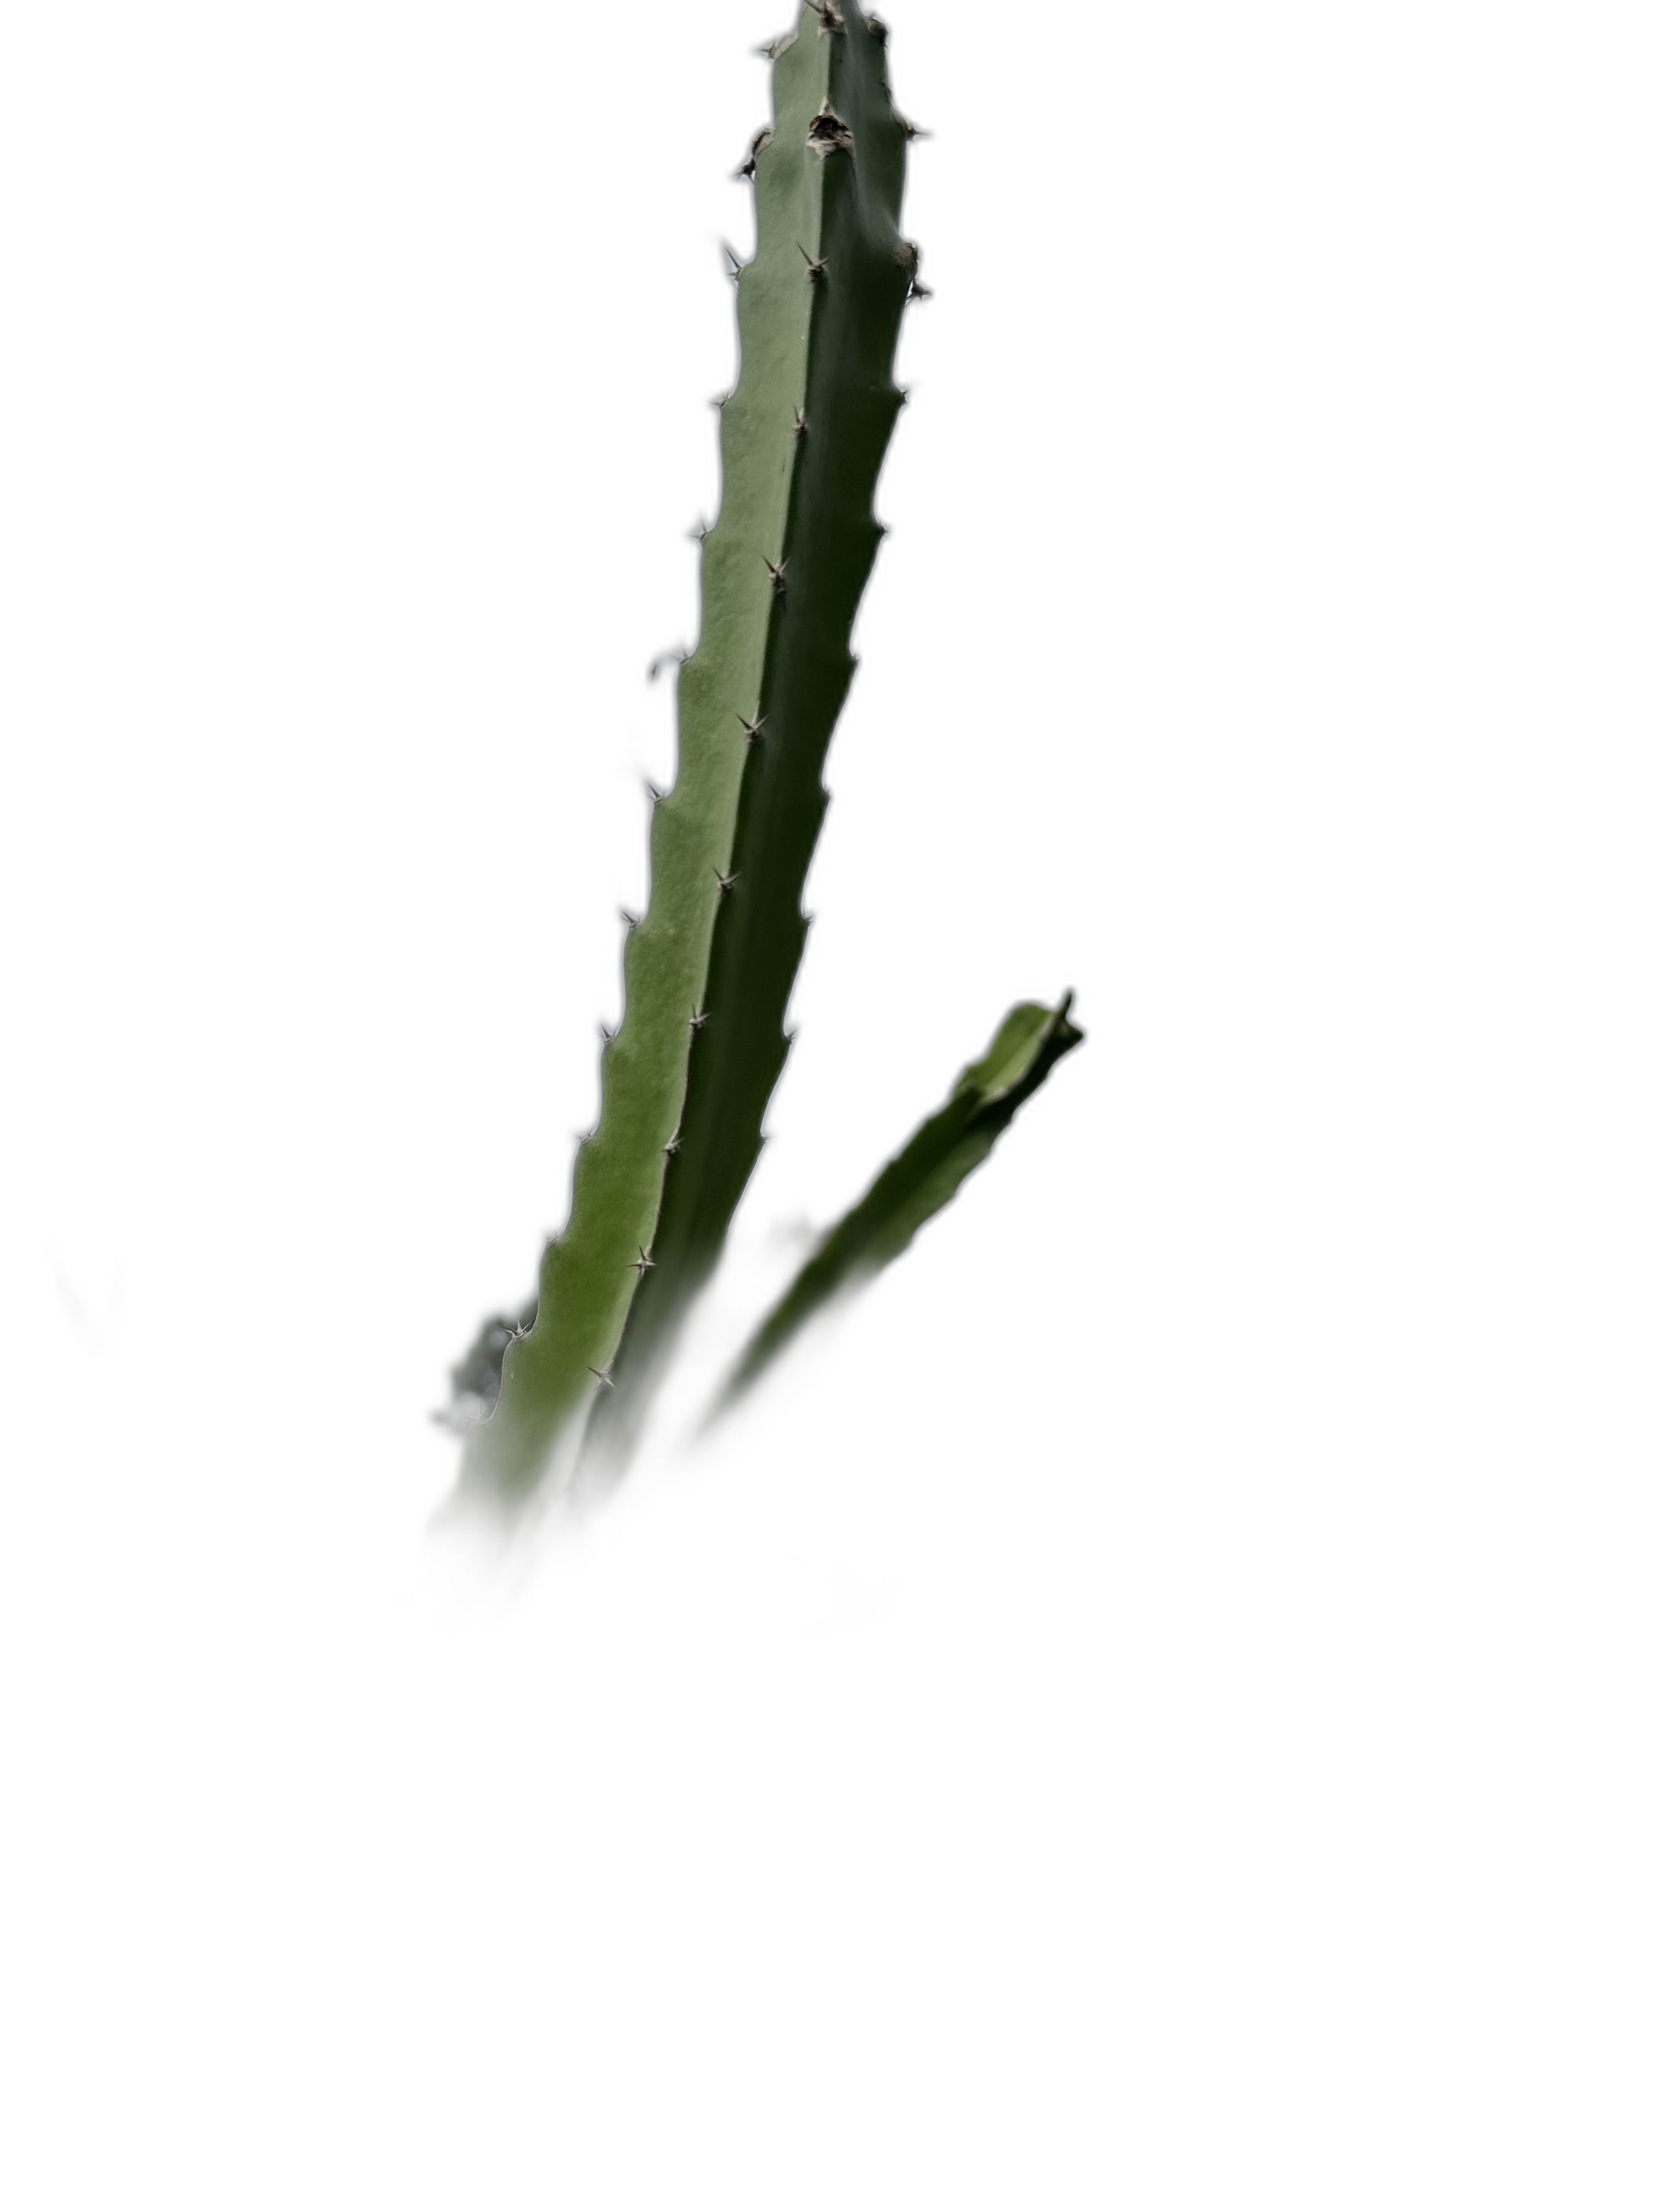
Label: Good leaf